Irish Mercantile Marine during World War II

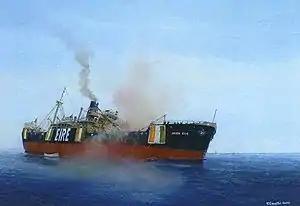
Torpedoed in mid-Atlantic in controversial circumstances, after eight hours the crew were rescued by "Irish Plane". Pictured just after the first torpedo struck, the first lifeboat has just been lowered. "Irish Oak". , National Maritime Museum of Ireland

In November 1939, Roosevelt signed the Fourth Neutrality Act forbidding American ships from entering the "war zone", which was defined as a line drawn from Spain to Iceland. Cargoes intended for Ireland were shipped to Portugal. It was up to the Irish to fetch them from there. This route, known as the Iberian Trade or the Lisbon run. Setting sail from Ireland, the ships would carry agricultural products to the United Kingdom. There they would discharge their cargo, load up on fuel, pick up a British export (often coal), and carry it to Portugal. In Portugal, usually Lisbon, Irish ships loaded the waiting American cargo, such as fertilizer or agricultural machinery.